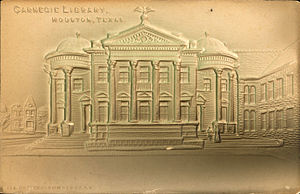
Prægning / Galleri
Ved prægning frembringes aftryk med prægestempler i form af fordybninger eller ophøjede figurer i et stof.